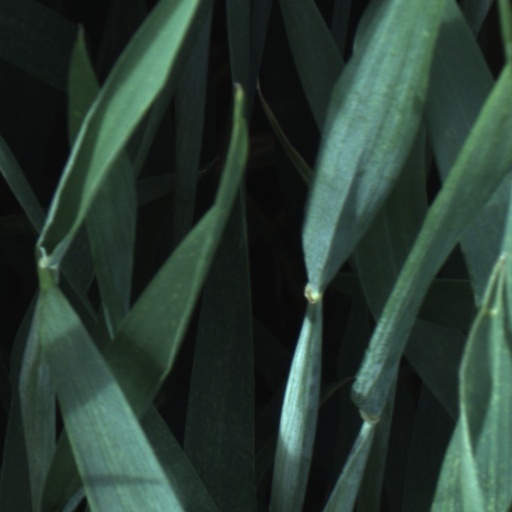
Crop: wheat